2 Chronicles 33

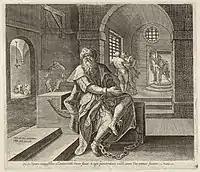
King Manasseh in prison praying to God (2 Chronicles 33:11–13). Bijbelse voorstellingen, Bijbelse figuren Literatuur. Hollstein Dutch, Maerten de Vos, 1141-1(2), dated between 1555 and 1612.

Two seals appeared on the antiquities market in Jerusalem (first reported in 1963), both bearing the inscription, “Belonging to Manasseh, son of the king.” As the term "son of the king" refers to royal princes, whether they eventually ascended the throne or not, the seal is considered to be Manasseh's during his co-regency with his father. It bears the same iconography of the Egyptian winged scarab as the seals attributed to King Hezekiah, recalling the alliance between Hezekiah and Egypt against the Assyrians, and may symbolize 'a desire to permanently unite the northern and southern kingdoms together with God's divine blessing'.